André Broc

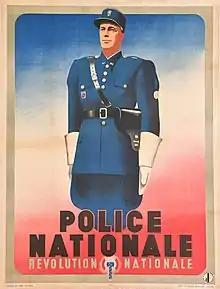
Propaganda poster for recruitment into the Vichy regime's Police Nationale

André Broc, born in Arras in 1909, attended Sciences Po Paris in 1933. During World War II, he worked within the Sub-Directorate of Jewish Affairs at the Paris Police Prefecture. Broc was a close associate of Georges Montandon. On 15 December 1942, Broc defended a doctoral thesis in law titled "La qualification juive" ("Jewishness") at the University of Paris Faculty of Law. His thesis committee included three prominent legal scholars: Achille Mestre (thesis advisor), Pierre Lampué, a specialist in French colonial law, and Georges Scelle, an expert in public international law. The thesis received the highest distinction and was published by the Presses universitaires de France under the title "La qualification juive". In 1943, it was republished as "La qualité de juif: Une notion juridique nouvelle" ("Jewishness: A New Legal Notion").